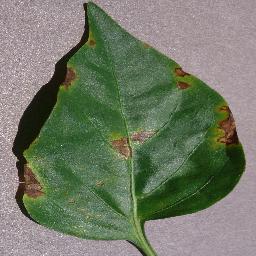
Label: Pepper,_bell___Bacterial_spot